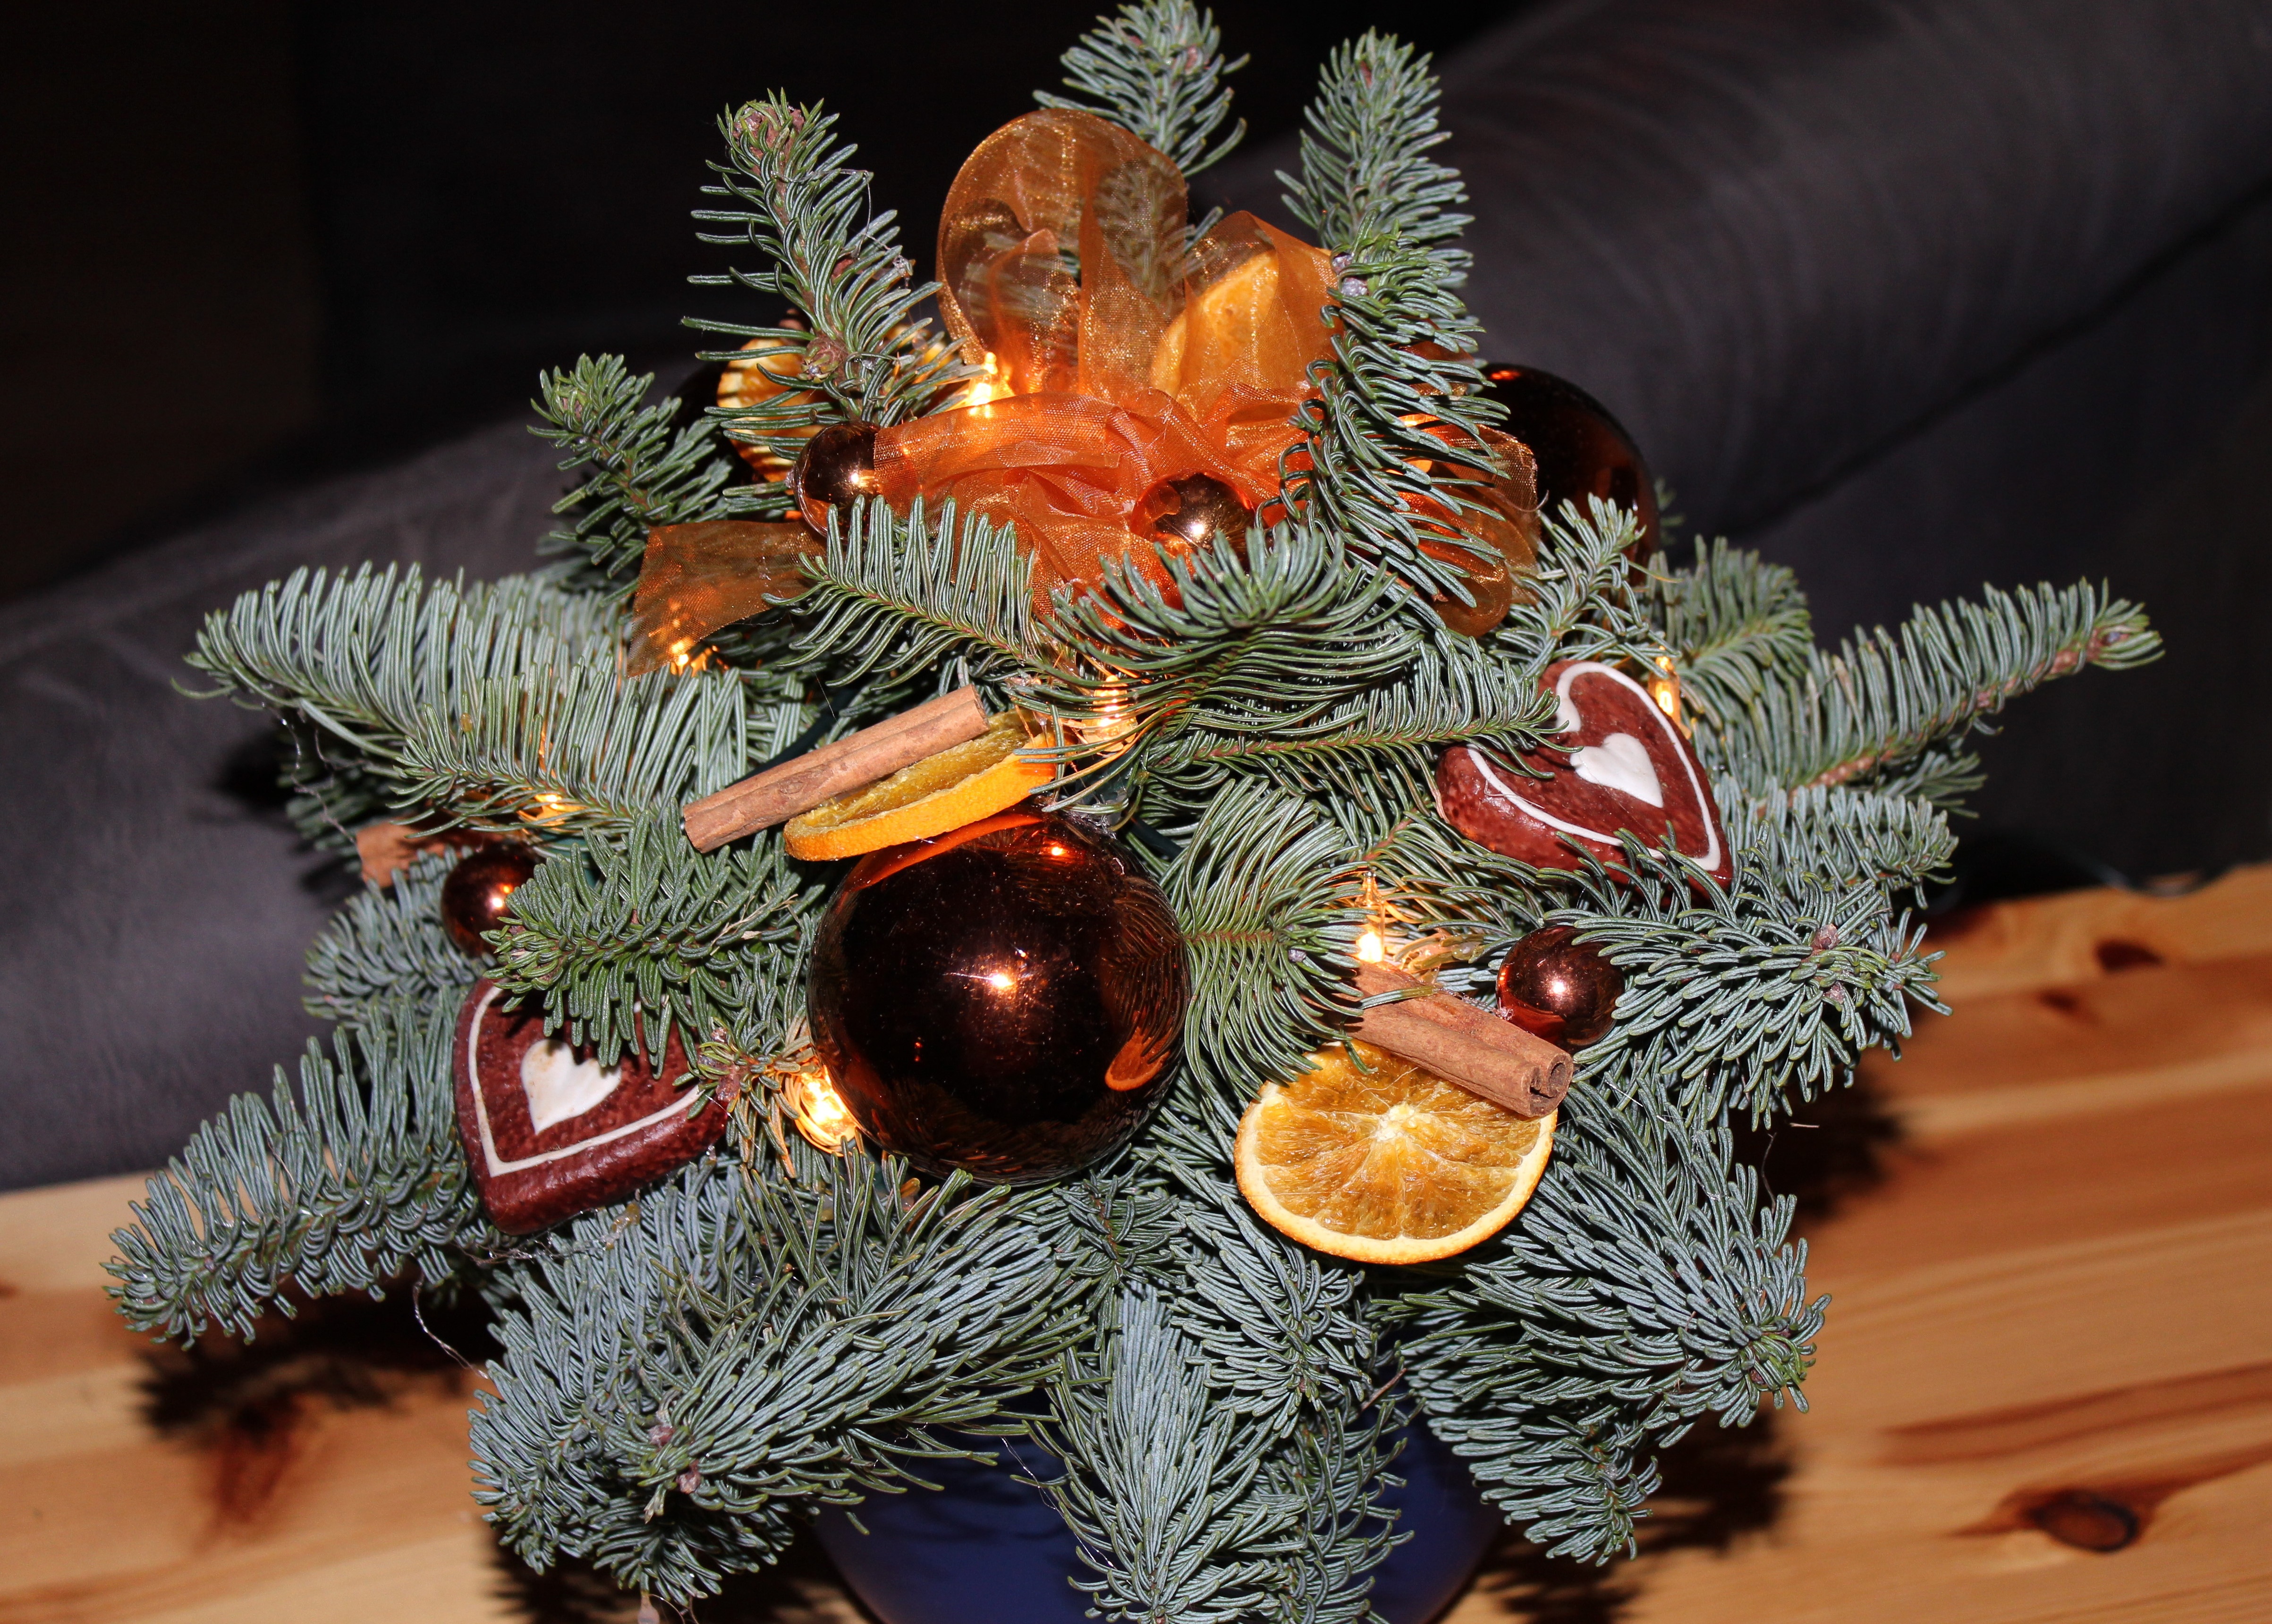
tree, branch, flower, decoration, holiday, christmas, fir, decor, christmas tree, arrangement, advent, christmas decoration, christmas time, jewellery, carving, festive decorations, christmas balls, christmas decorations